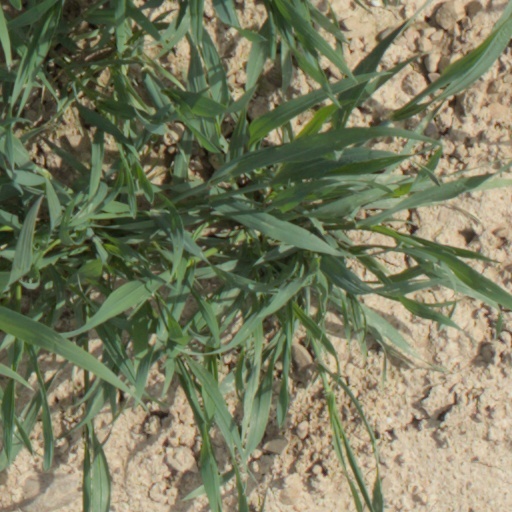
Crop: wheat